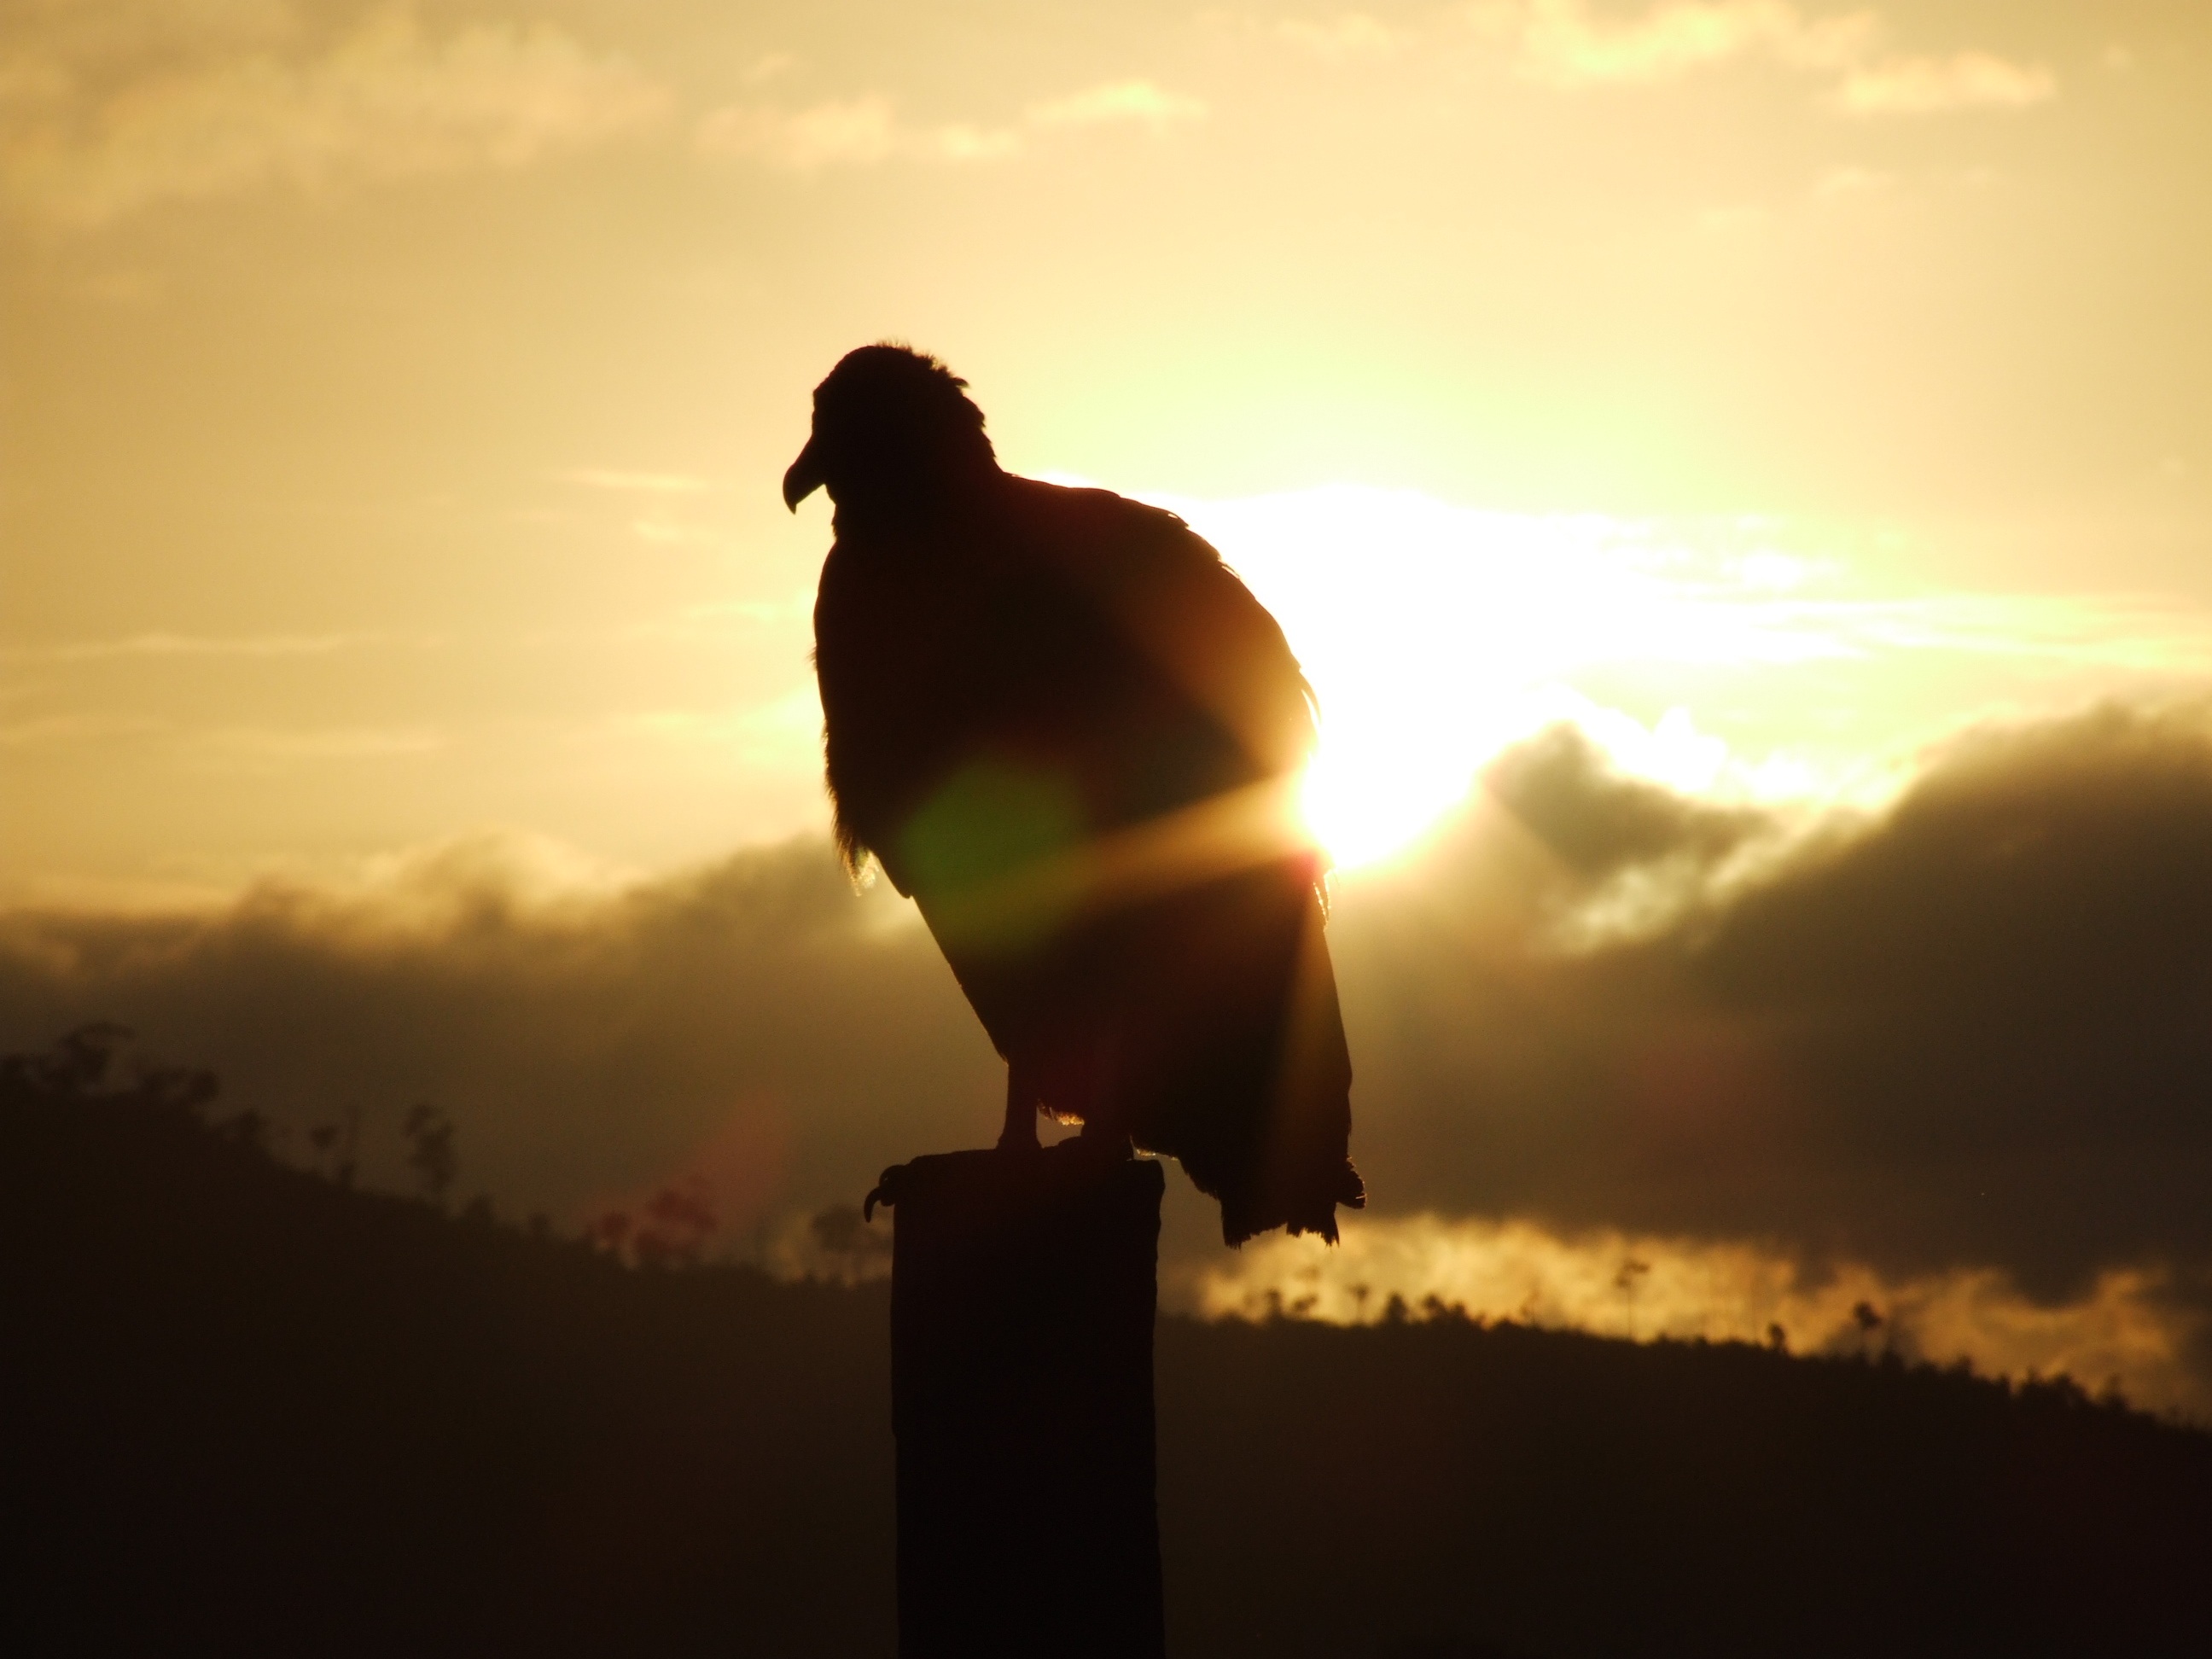
hand, landscape, nature, horizon, silhouette, light, cloud, sky, sun, sunrise, sunset, sunlight, morning, dawn, dusk, evening, darkness, backlighting, sol, vulture, emotion, against light, dusk dawn, clouds in the sun